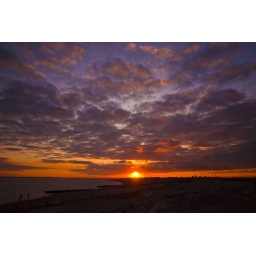
under a blood red sky